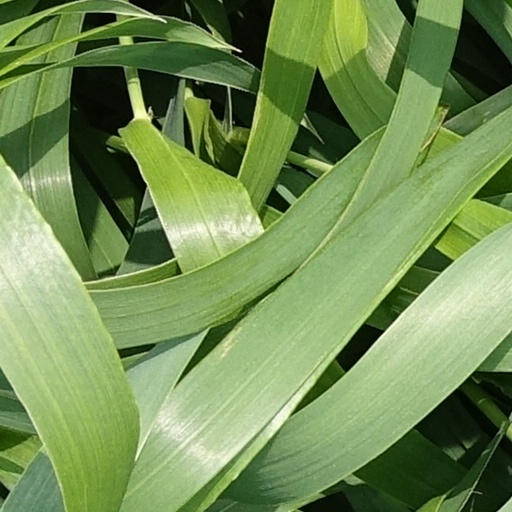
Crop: wheat